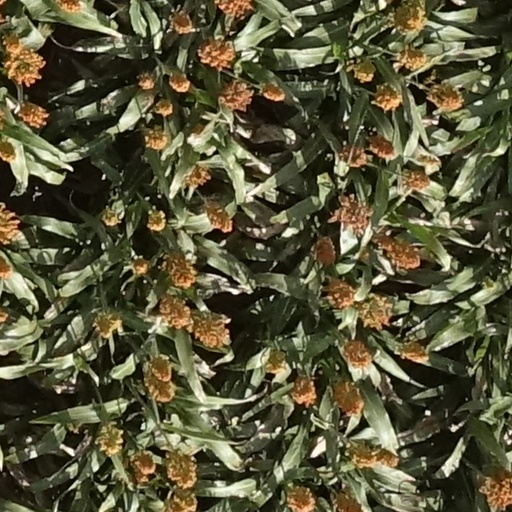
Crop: sorghum